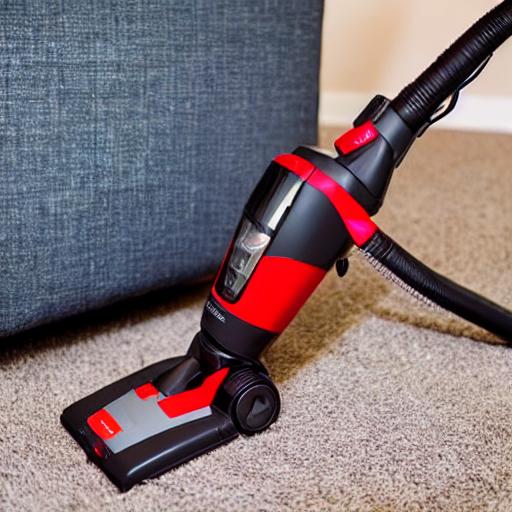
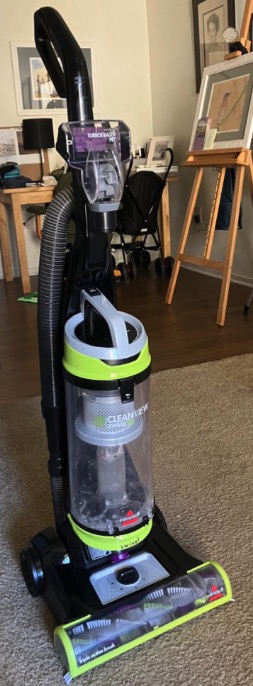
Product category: items_vacuum
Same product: no